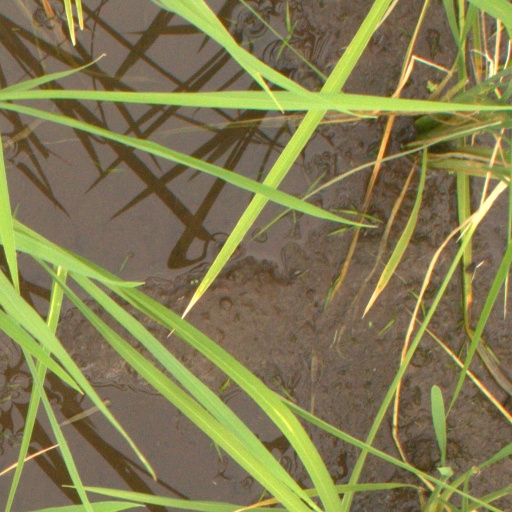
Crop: rice